List of conflicts in Mexico

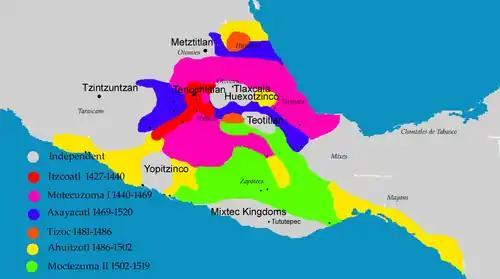
A map showing the expansion of the Aztec Empire, showing the areas conquered by the Aztec rulers.

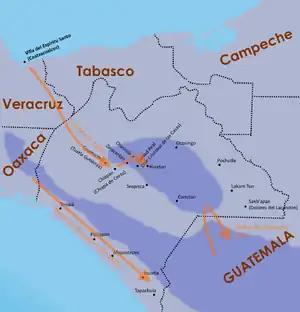
A map detailing the early entry routes of conquistadores such as Pedro de Alvarado and Luis Marín into Chiapas. Highland regions are shaded.

A map detailing the territorial extent of the realms of the king of Spain by the name of Philip the Prudent as appointed to and administered by: